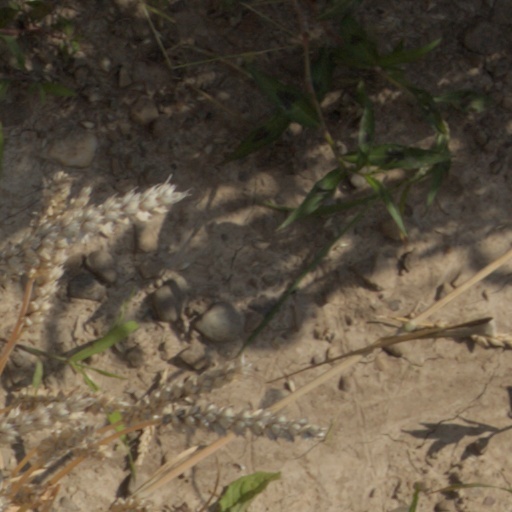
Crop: wheat